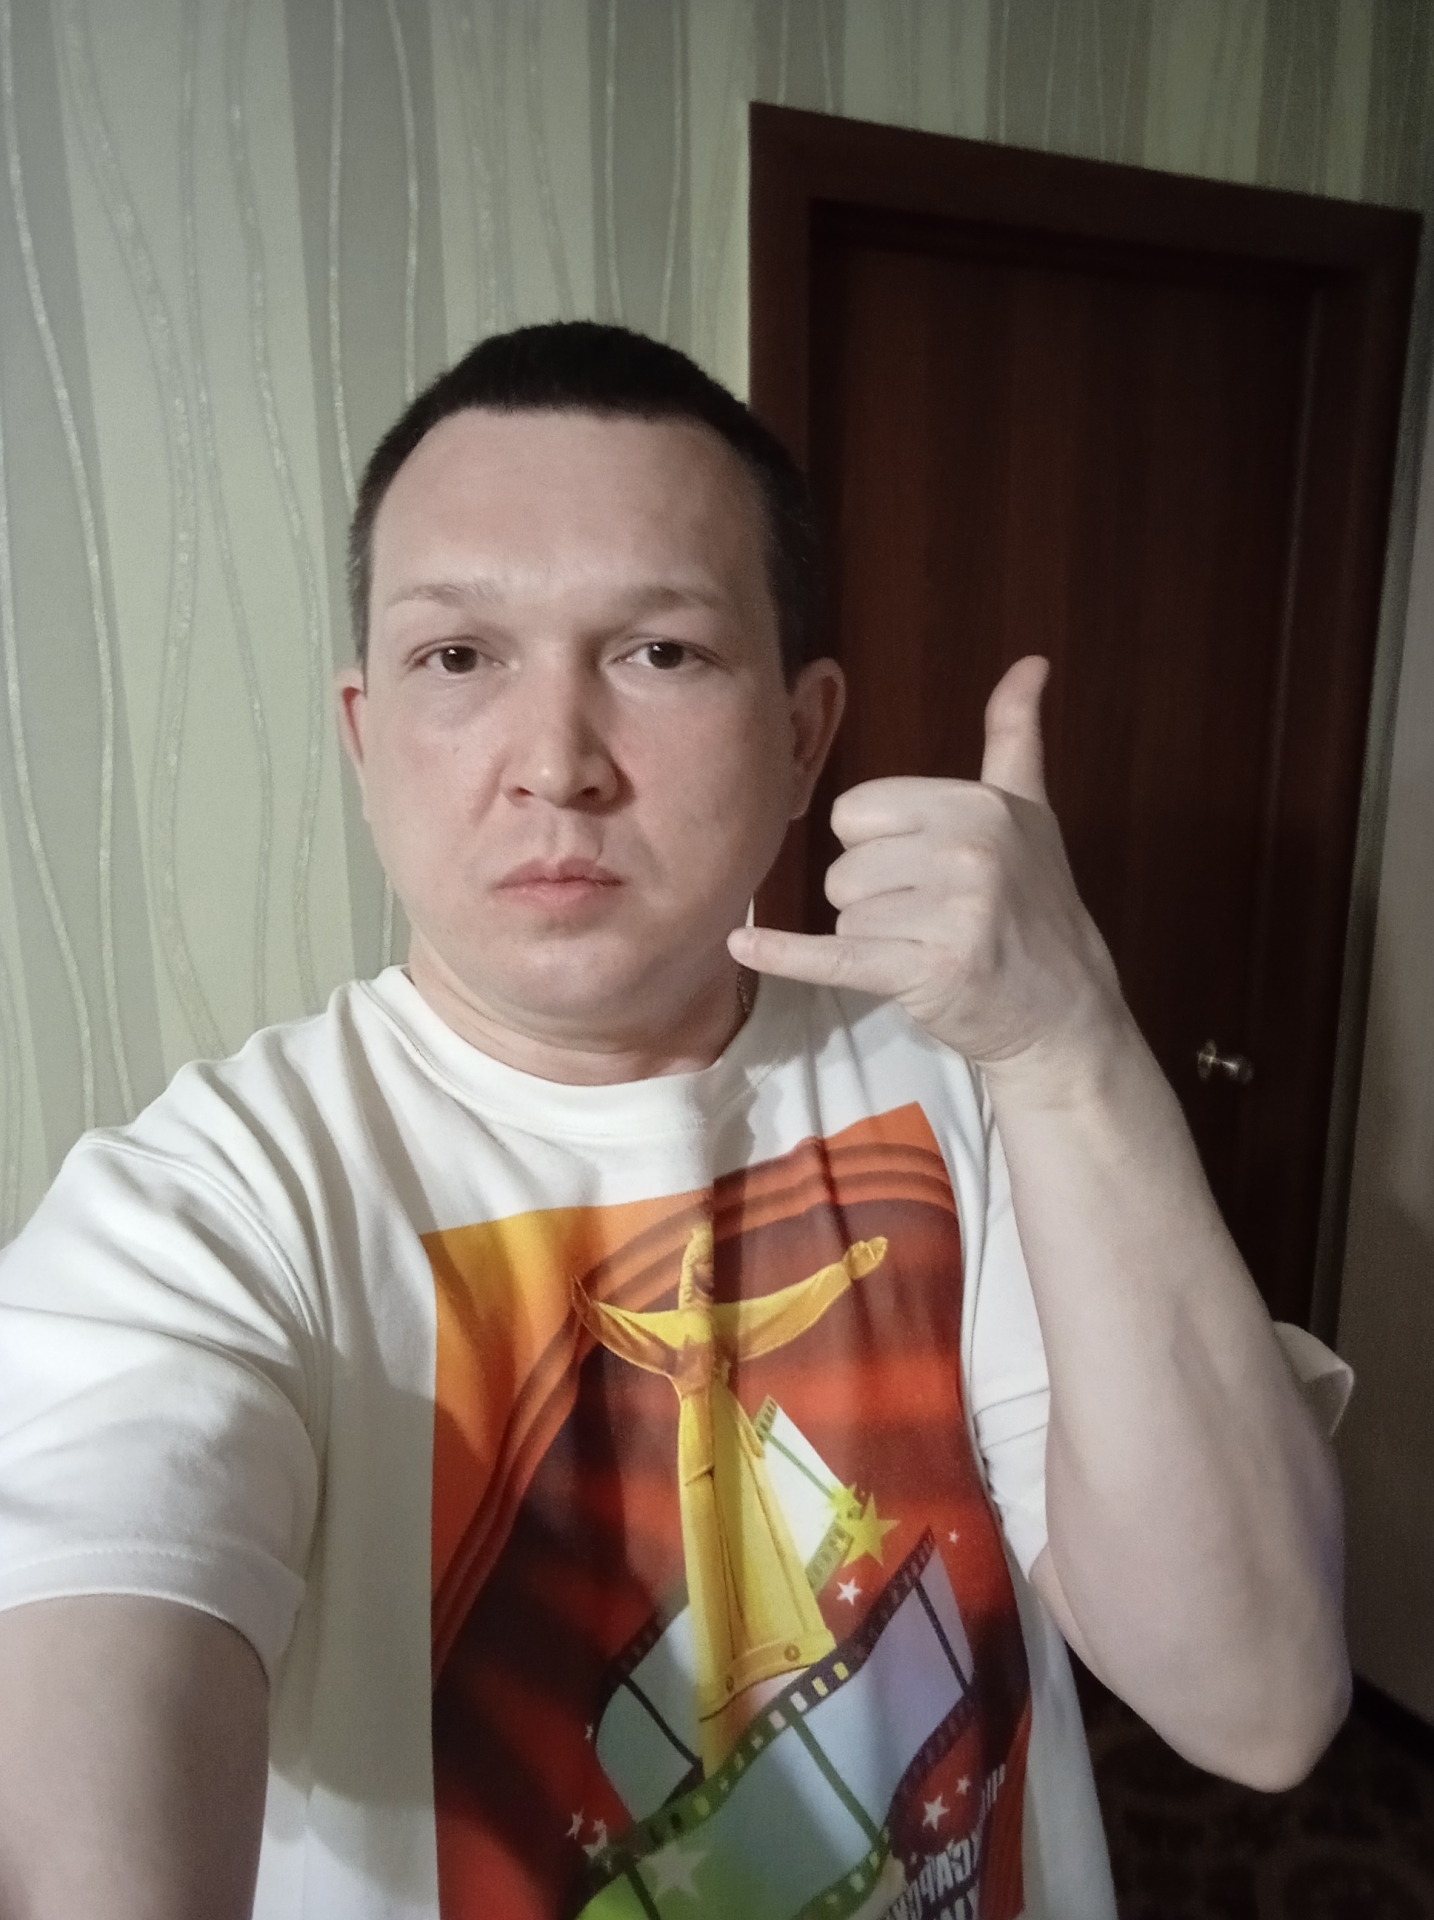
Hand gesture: call